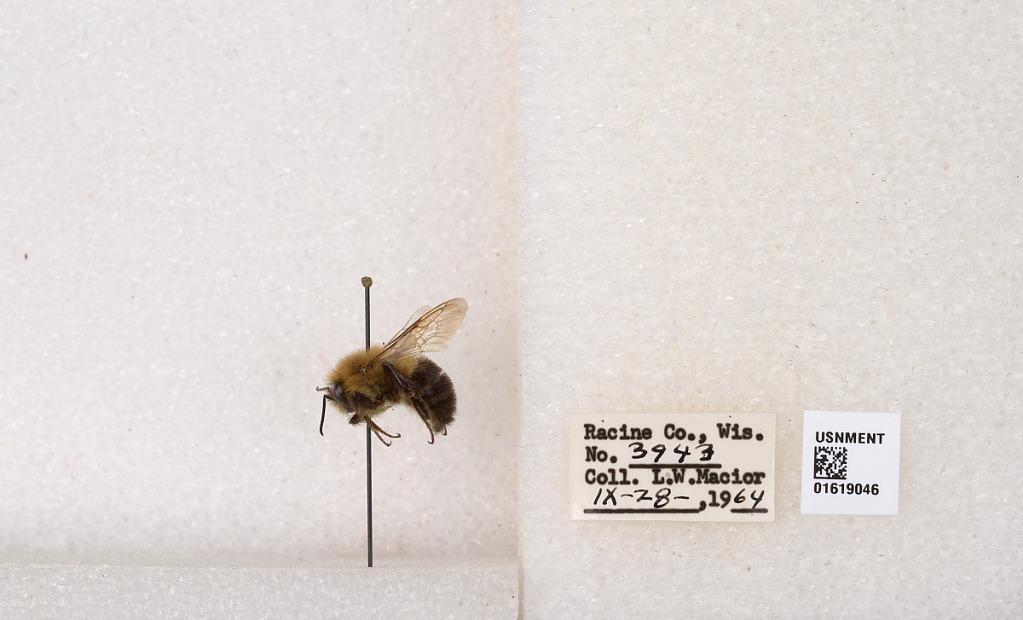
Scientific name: Bombus impatiens Cresson
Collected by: L. Macior
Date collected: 1964-9-28
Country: United States
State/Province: Wisconsin
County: Racine
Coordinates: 42.7299, -87.8123